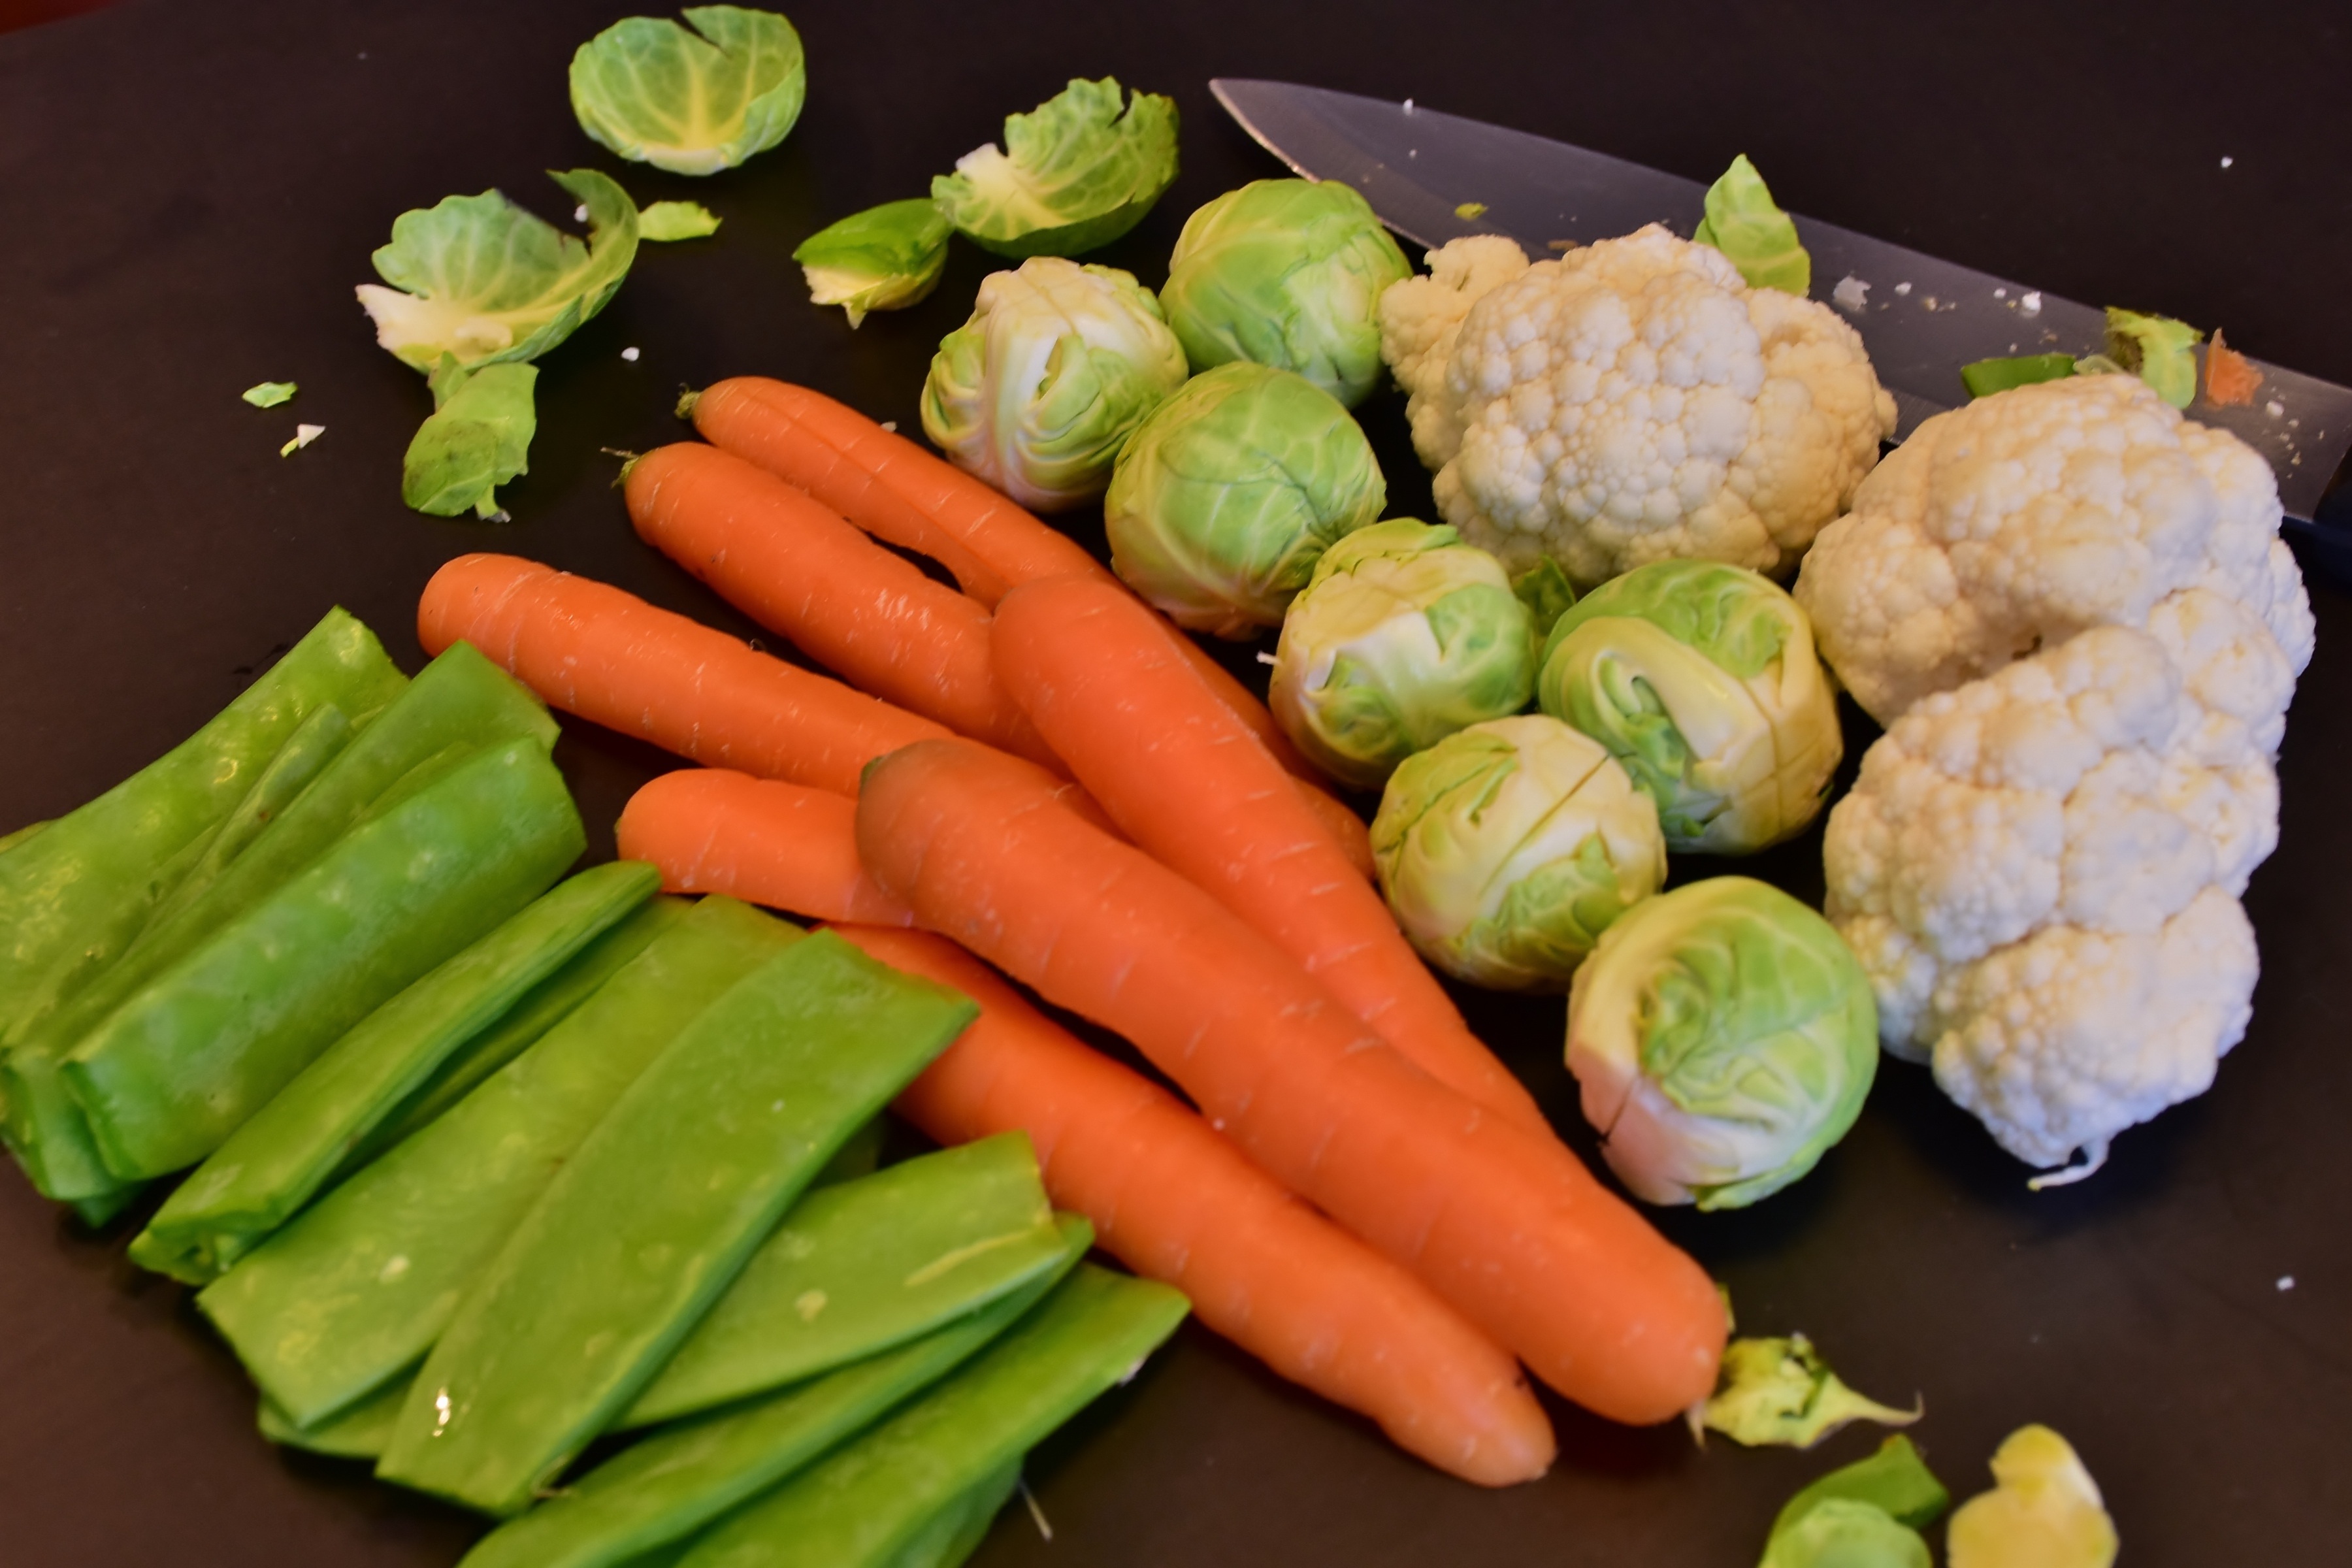
dish, food, produce, vegetable, kitchen, healthy, eat, cuisine, delicious, cook, cut, asian food, nutrition, vegetables, tasty, vegan, vegetarian, raw, beans, vitamins, frisch, cauliflower, carrots, appetizing, remove, raw food, datailaufnahme, brussels sprouts, leaf vegetable, cruciferous vegetables